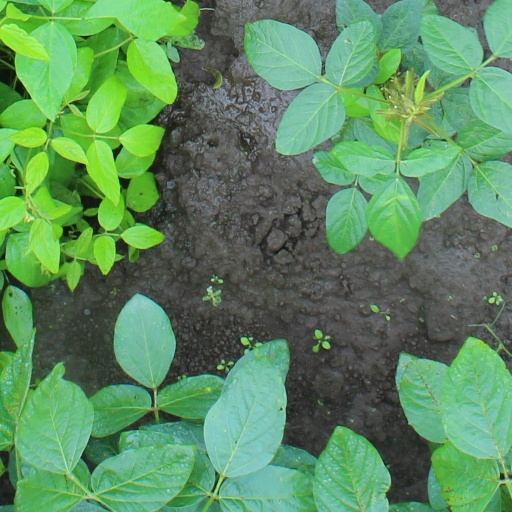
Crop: soybean